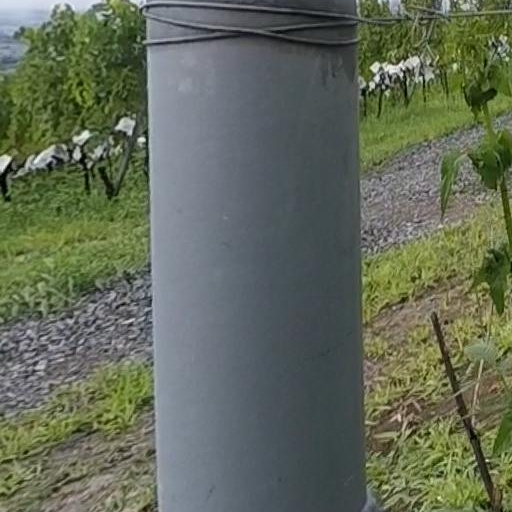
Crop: grape